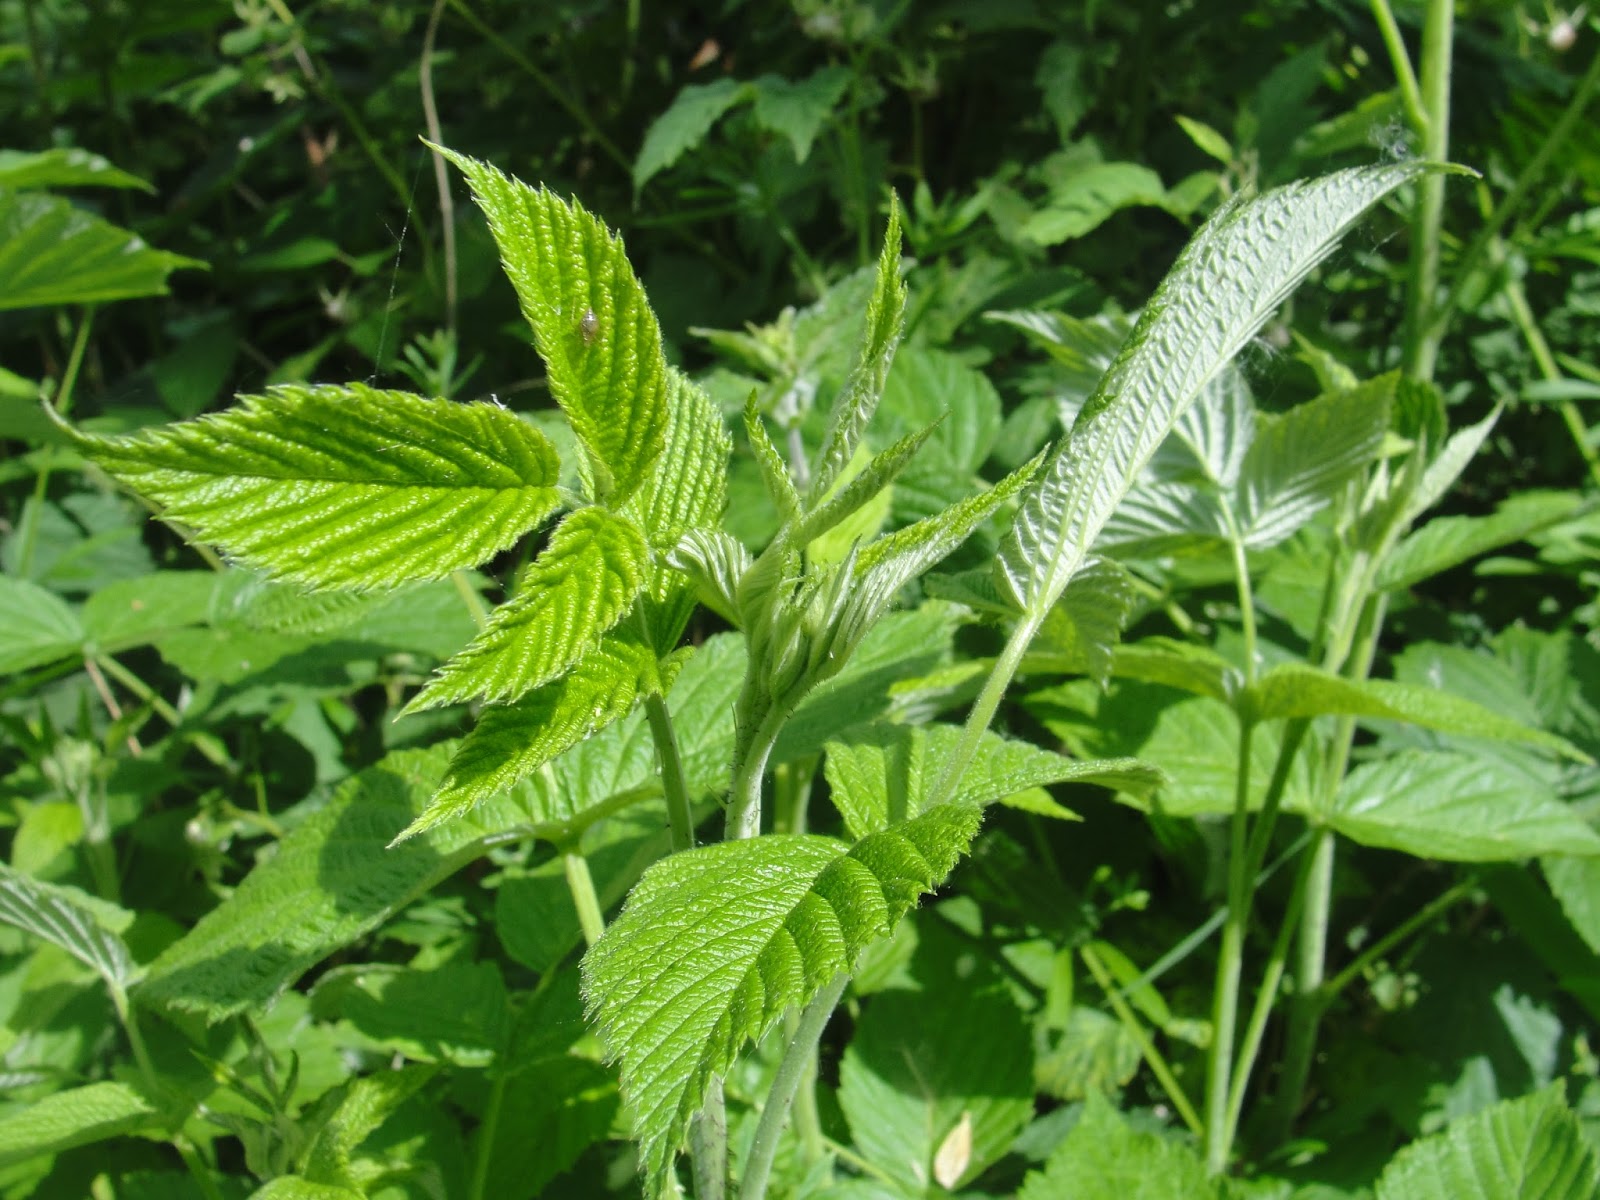
Labels: Raspberry leaf, Raspberry leaf, Raspberry leaf, Raspberry leaf, Raspberry leaf